My Fair Lady (2016 TV series)

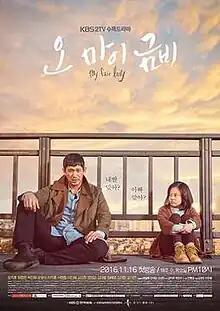
Promotional Poster

My Fair Lady is a South Korean television series starring Heo Jung-eun in the title role, with Oh Ji-ho, Park Jin-hee and Oh Yoon-ah, based on the award-winning screenplay by Jun Ho-sung. It aired every Wednesday and Thursday from November 16, 2016 to January 5, 2017 on KBS2 at 22:00 KST.